Fosdick Mountains

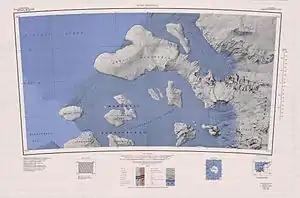
Guest Peninsula. Fosdick Mountains on northeast of the peninsula.

The Fosdick Mountains are on the north side of the base of the Guest Peninsula.